Commonwealth Oil Refining Company

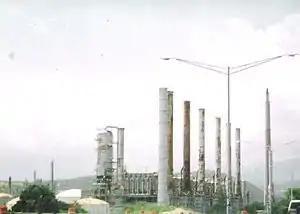
A portion of the inactive CORCO Refinery, as seen from PR-2 highway in 2005

The project started as part of "Operation Bootstrap" with the first unit being constructed in 1954. The company started operations in 1956. Hugo David Storer Tavarez was one of the men in charge of seeing that CORCO became a reality. The financing for CORCO was provided by First Boston Corporation.